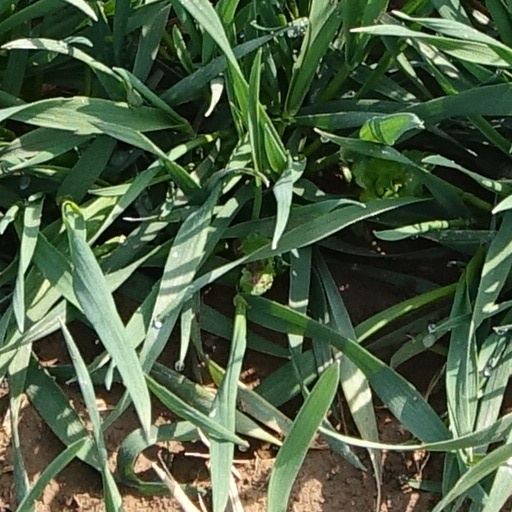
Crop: wheat